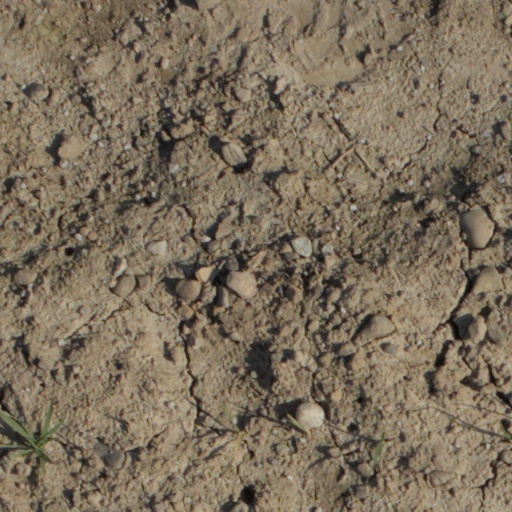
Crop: wheat